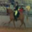
Label: horse